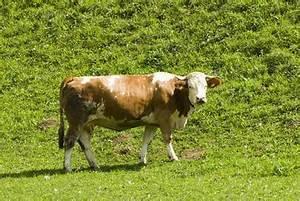
cow